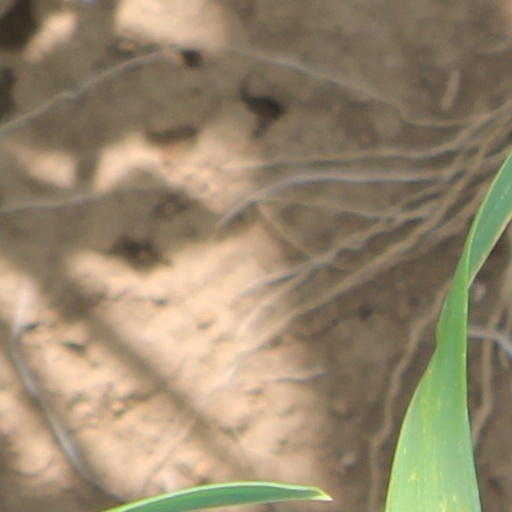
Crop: wheat